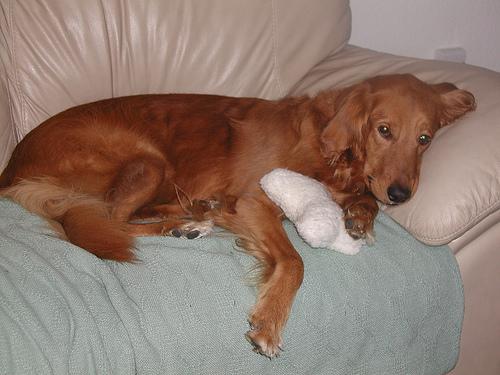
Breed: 5355-n000126-golden_retriever